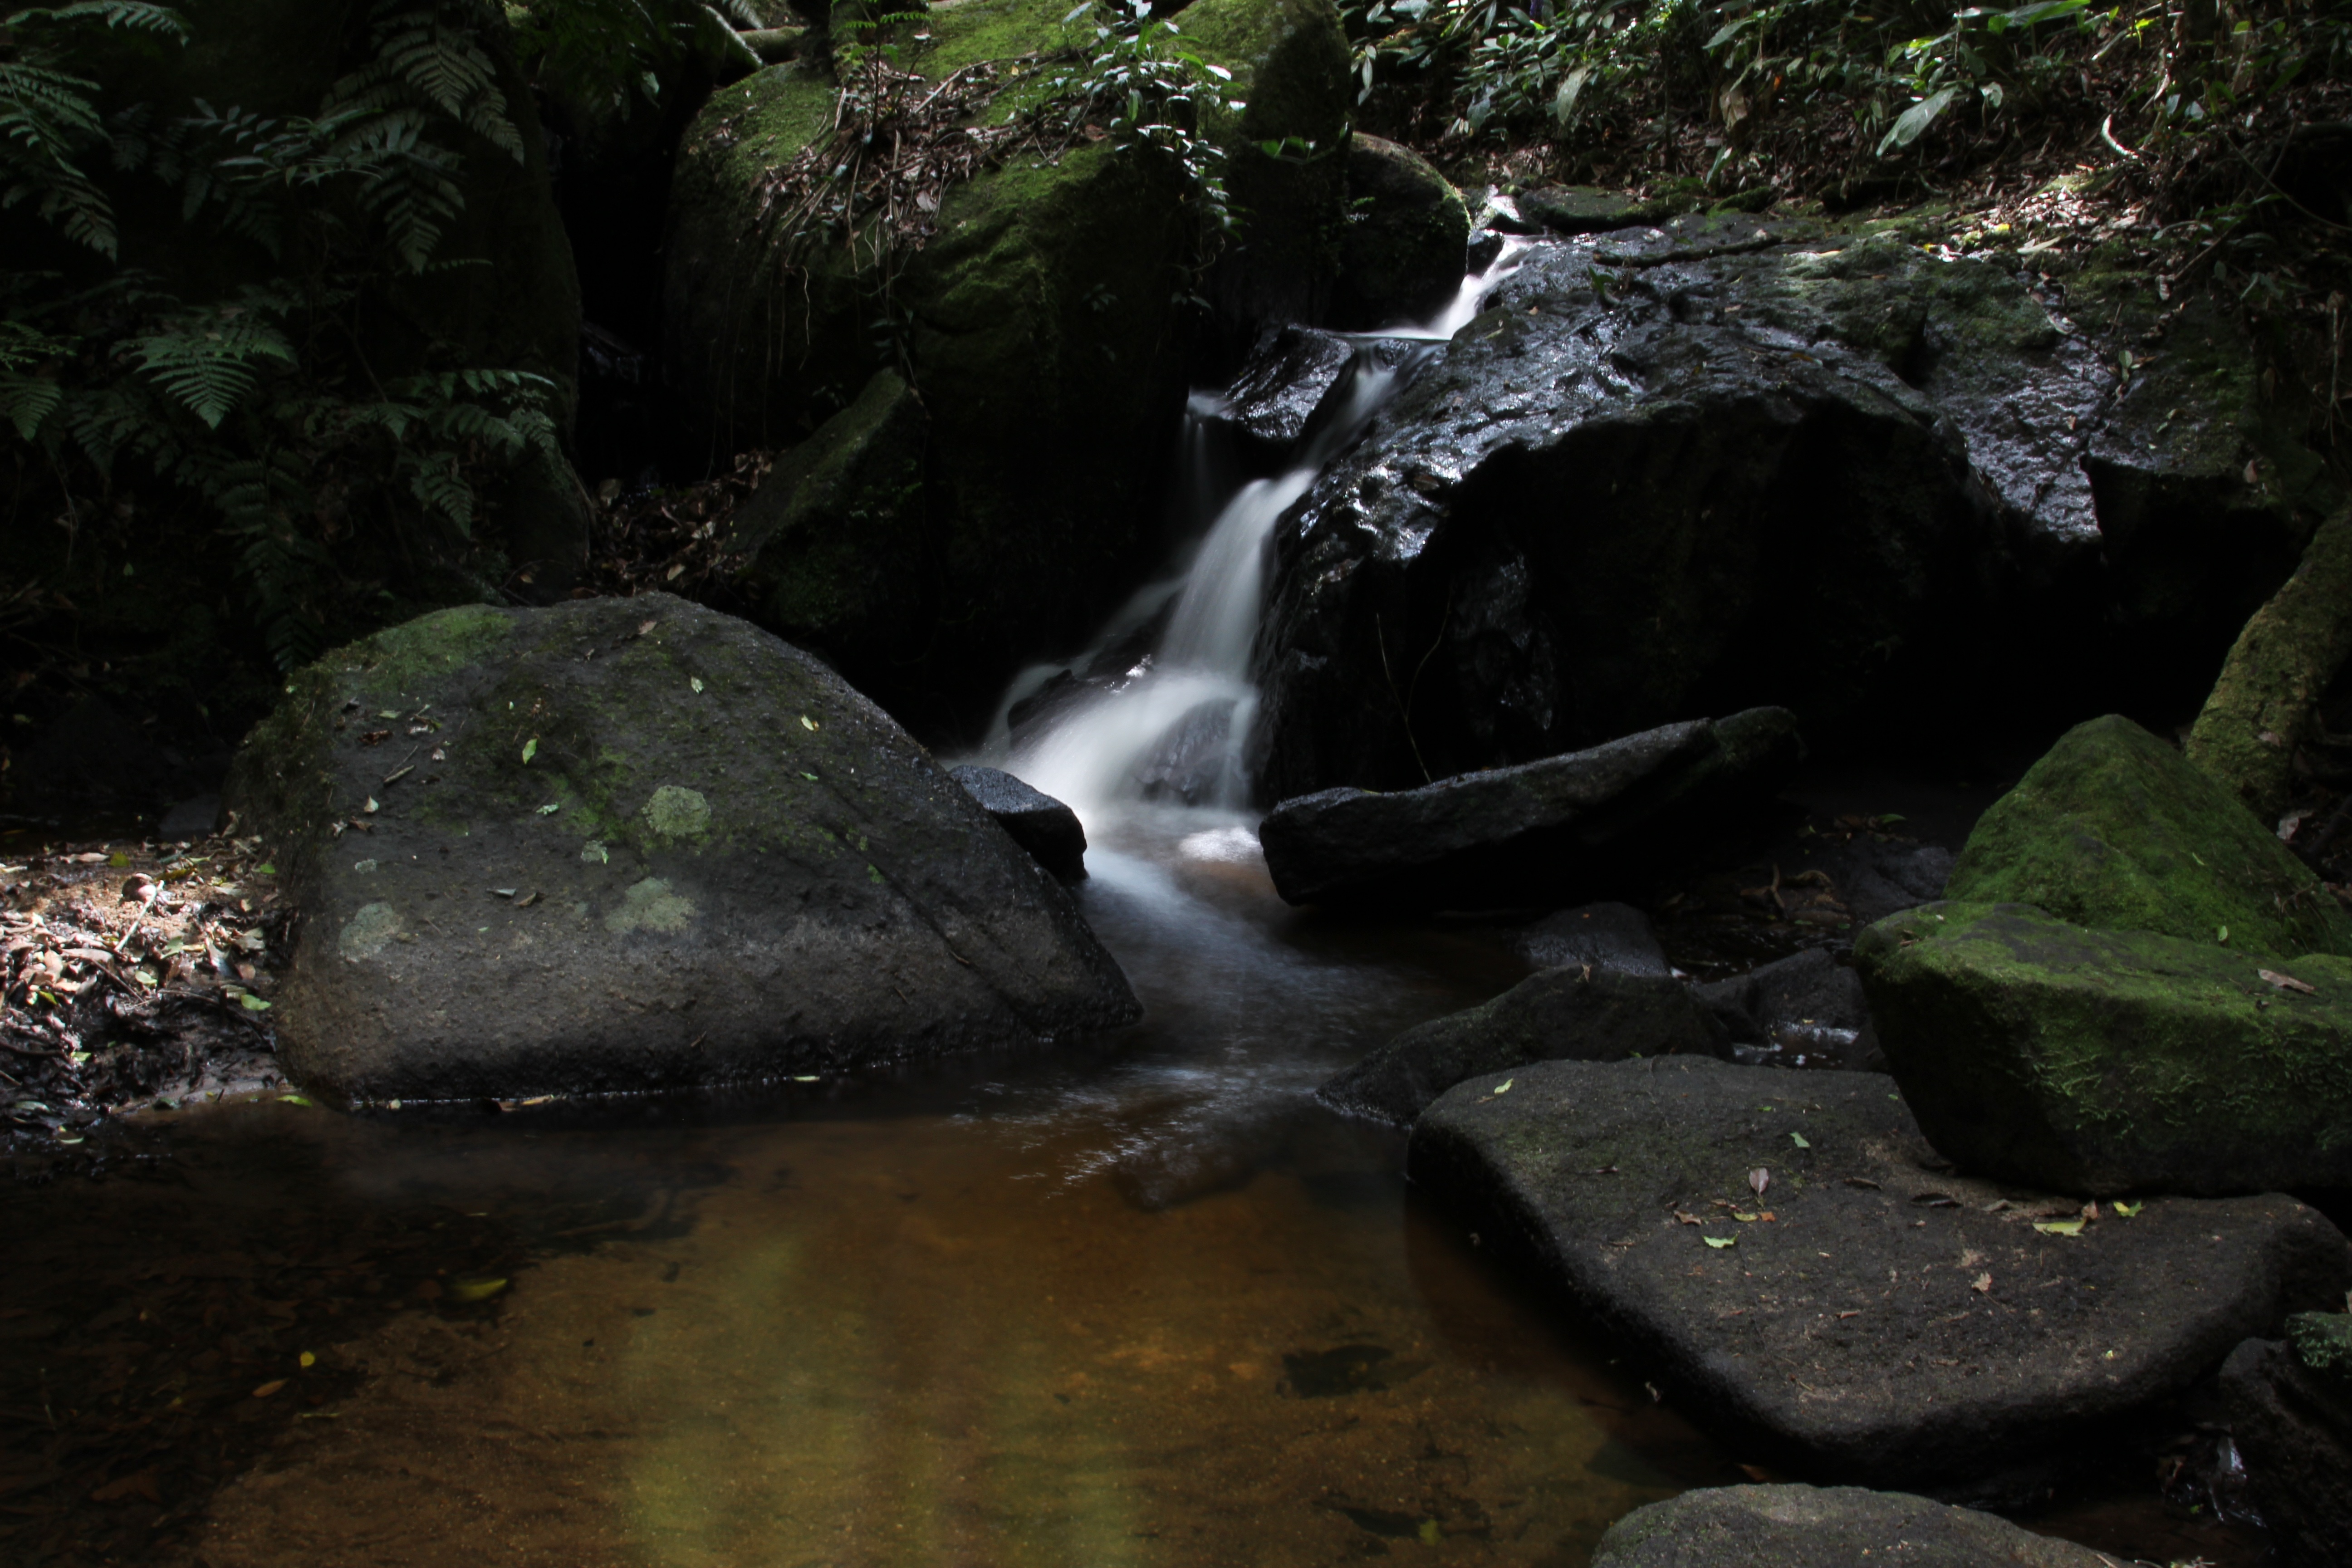
water, nature, forest, rock, waterfall, wilderness, river, stream, jungle, natural, rapid, body of water, rainforest, water feature, slow motion, water falling in slow, photographic technique